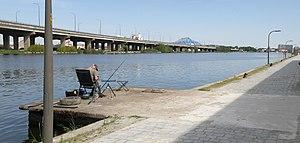
Antwerpen (België). Lobroekdok anno 2020.